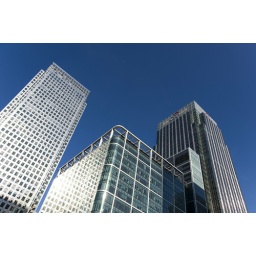
Modern office buildings in Canary Wharf, London, England, Britain, UK